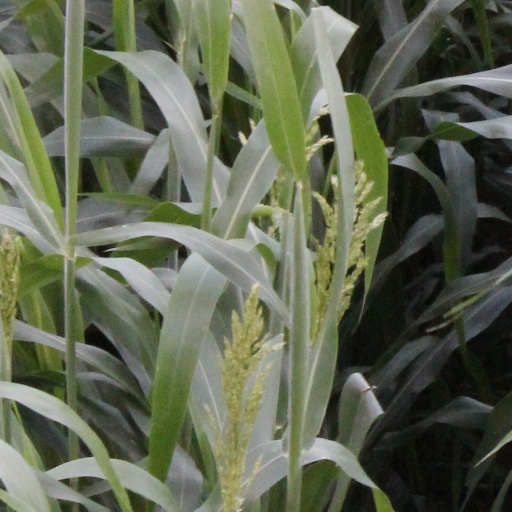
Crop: sorghum